Chinglish

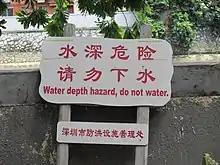
A 2013 warning sign in Shenzhen, Guangdong in Chinese: "Danger, deep water / no swimming."

English first arrived in China in 1637, when British traders reached Hong Kong, Macau and Guangzhou (Canton). In the 17th century, Chinese Pidgin English originated as a lingua franca for trade between British people and mostly Cantonese-speaking Chinese people. This proto-Chinglish term "" originated as a Chinese mispronunciation of the English word "business". Following the First and Second Opium War between 1839 and 1842, Pidgin English spread north to Shanghai and other treaty ports. Pidgin usage began to decline in the late 19th century when Chinese and missionary schools began teaching Standard English. In 1982, the People's Republic of China made English the main foreign language in education. The spelling of words in Chinese education follows British English standards, while the pronunciation in the tape recording adheres to American English. Current estimates for the number of English learners in China range from 300 to 500 million.